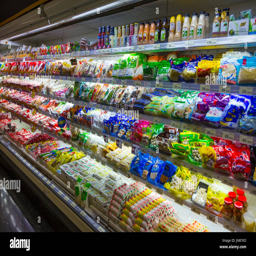
refrigerated foods in a supermarket